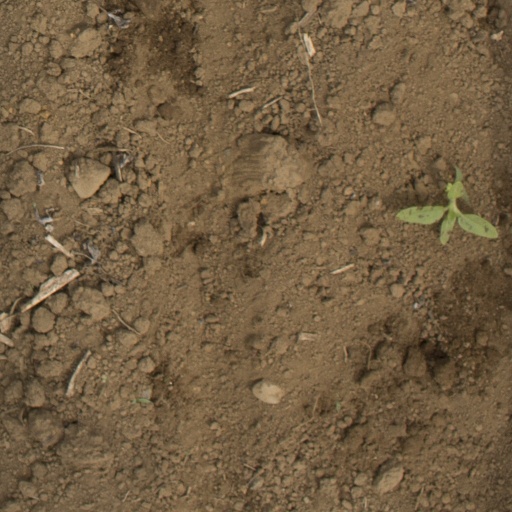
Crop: Jerusalem artichoke